Alcalá de Henares

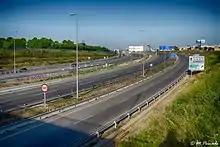
The A-2 highway as it passes through the municipality

In 414 a chapel was erected at the site of Justus and Pastor's martyrdom, and was converted into a cathedral during the period of Visigoth control of Hispania; bishops from Alcalá were present at the Councils of Toledo beginning in the 7th century. In 1053 the old city of Alcalá ("Alcalá la Vieja") was conquered by Ferdinand the Great, only to be recaptured the following year by the Moorish armies then warring for control of the Iberian Peninsula, who destroyed the cathedral as an act of retaliation. At that time the relics of Saints Justus and Pastor were taken to Huesca for safekeeping until after the reconquest of Alcalá in 1118. Although a church was rebuilt on the site in 1122, Pope Urban II, under the influence of his friend Raymond de Sauvetât, the Archbishop of Toledo, decided not to restore the Diocese of Alcalá at that time. Instead, de Sauvetât was able to secure the incorporation of Alcalá into his own archiepiscopal territories through a donation from King Alfonso VII in 1129.